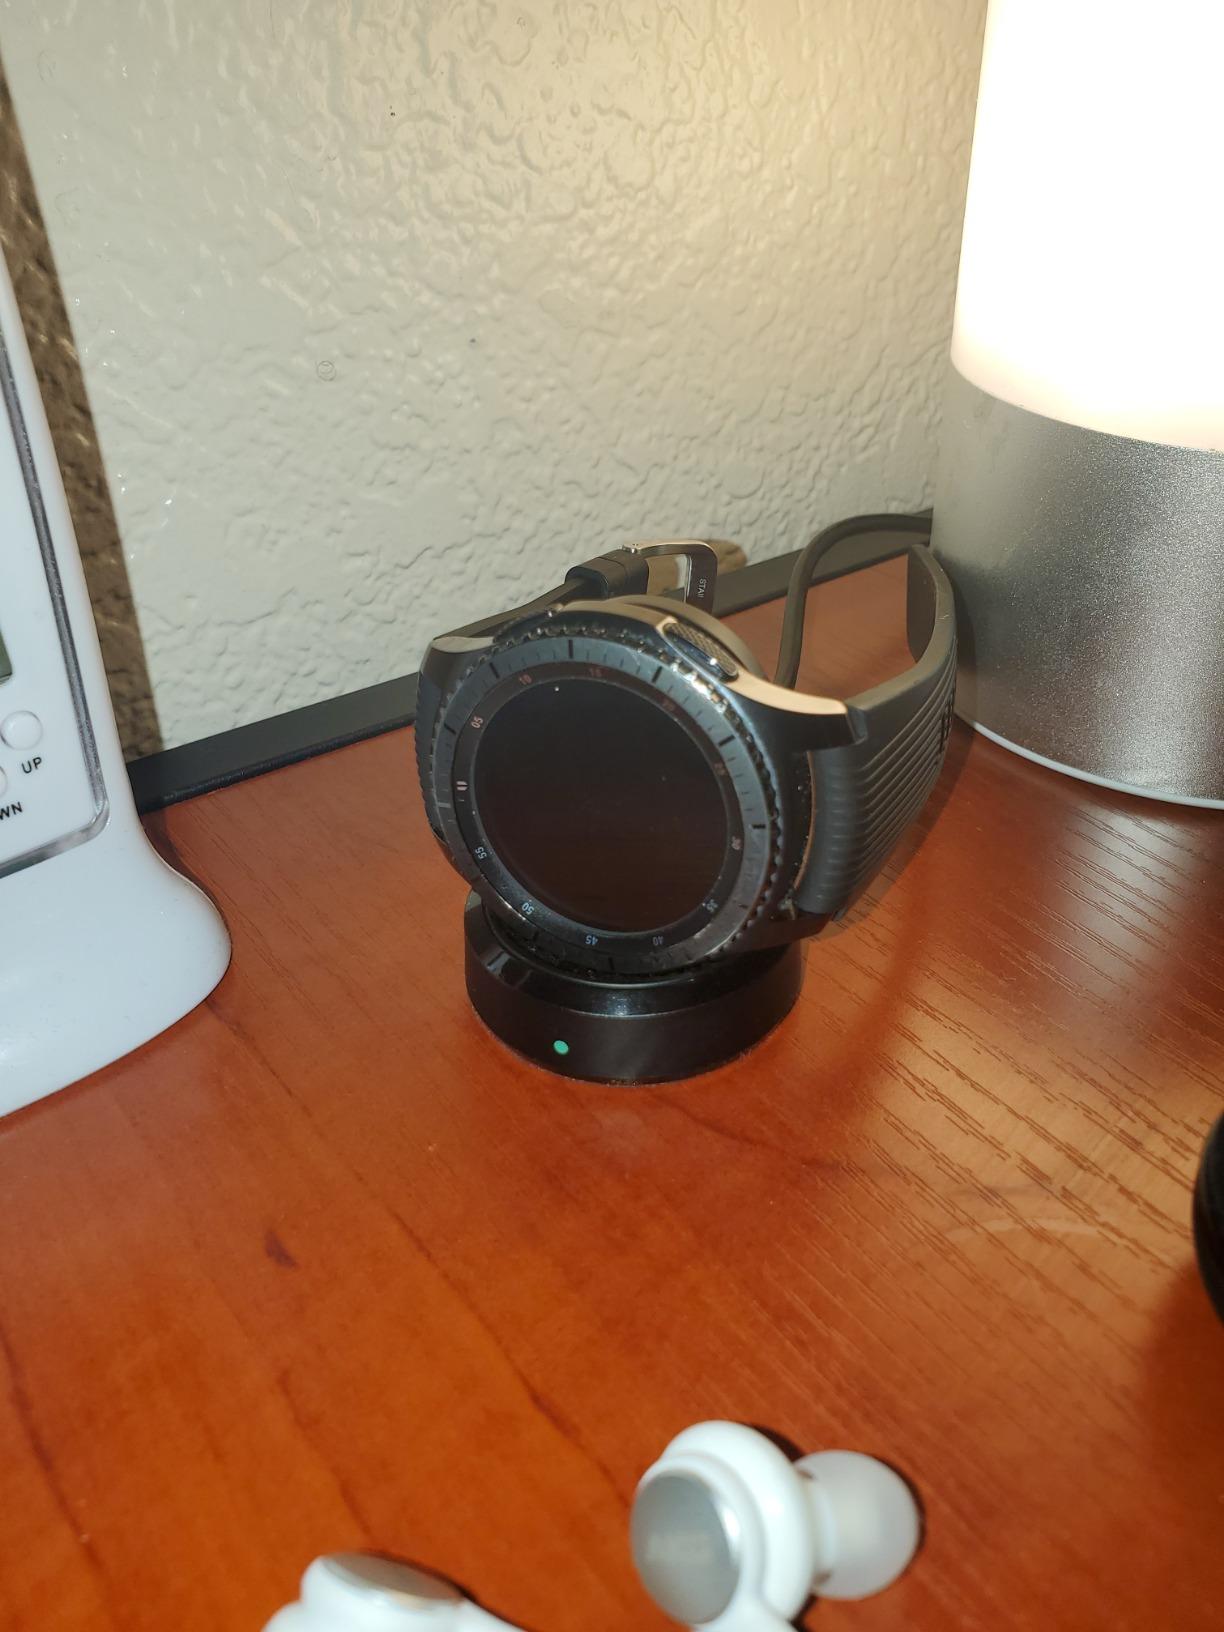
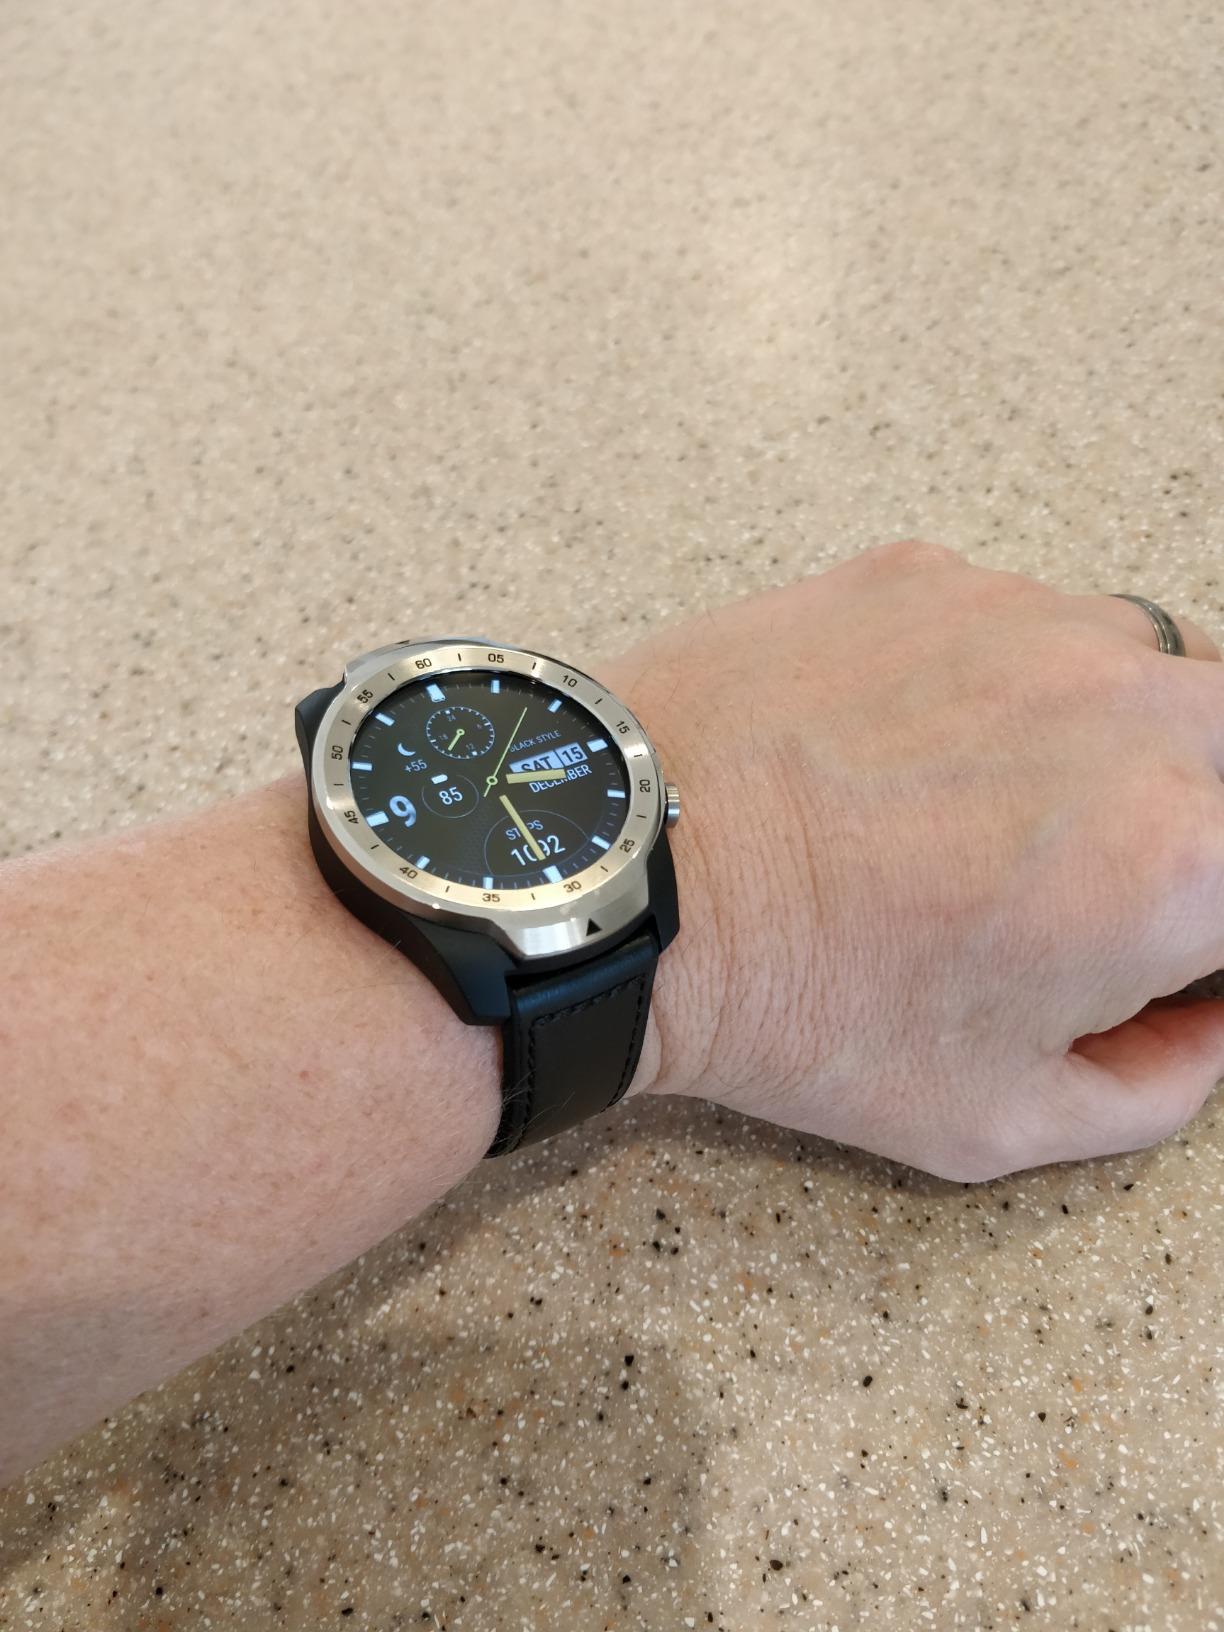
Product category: smartwatch
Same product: no